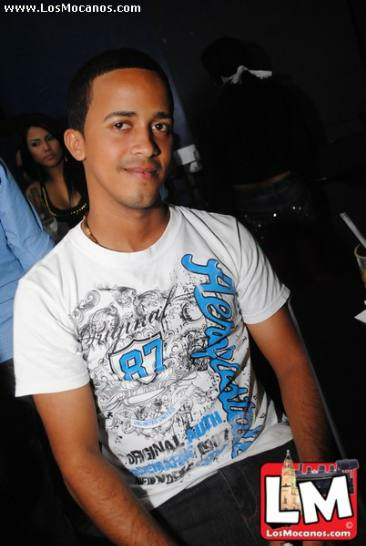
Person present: Yes